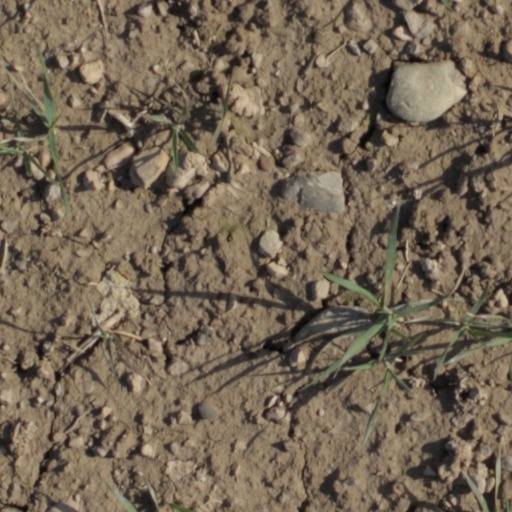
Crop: wheat